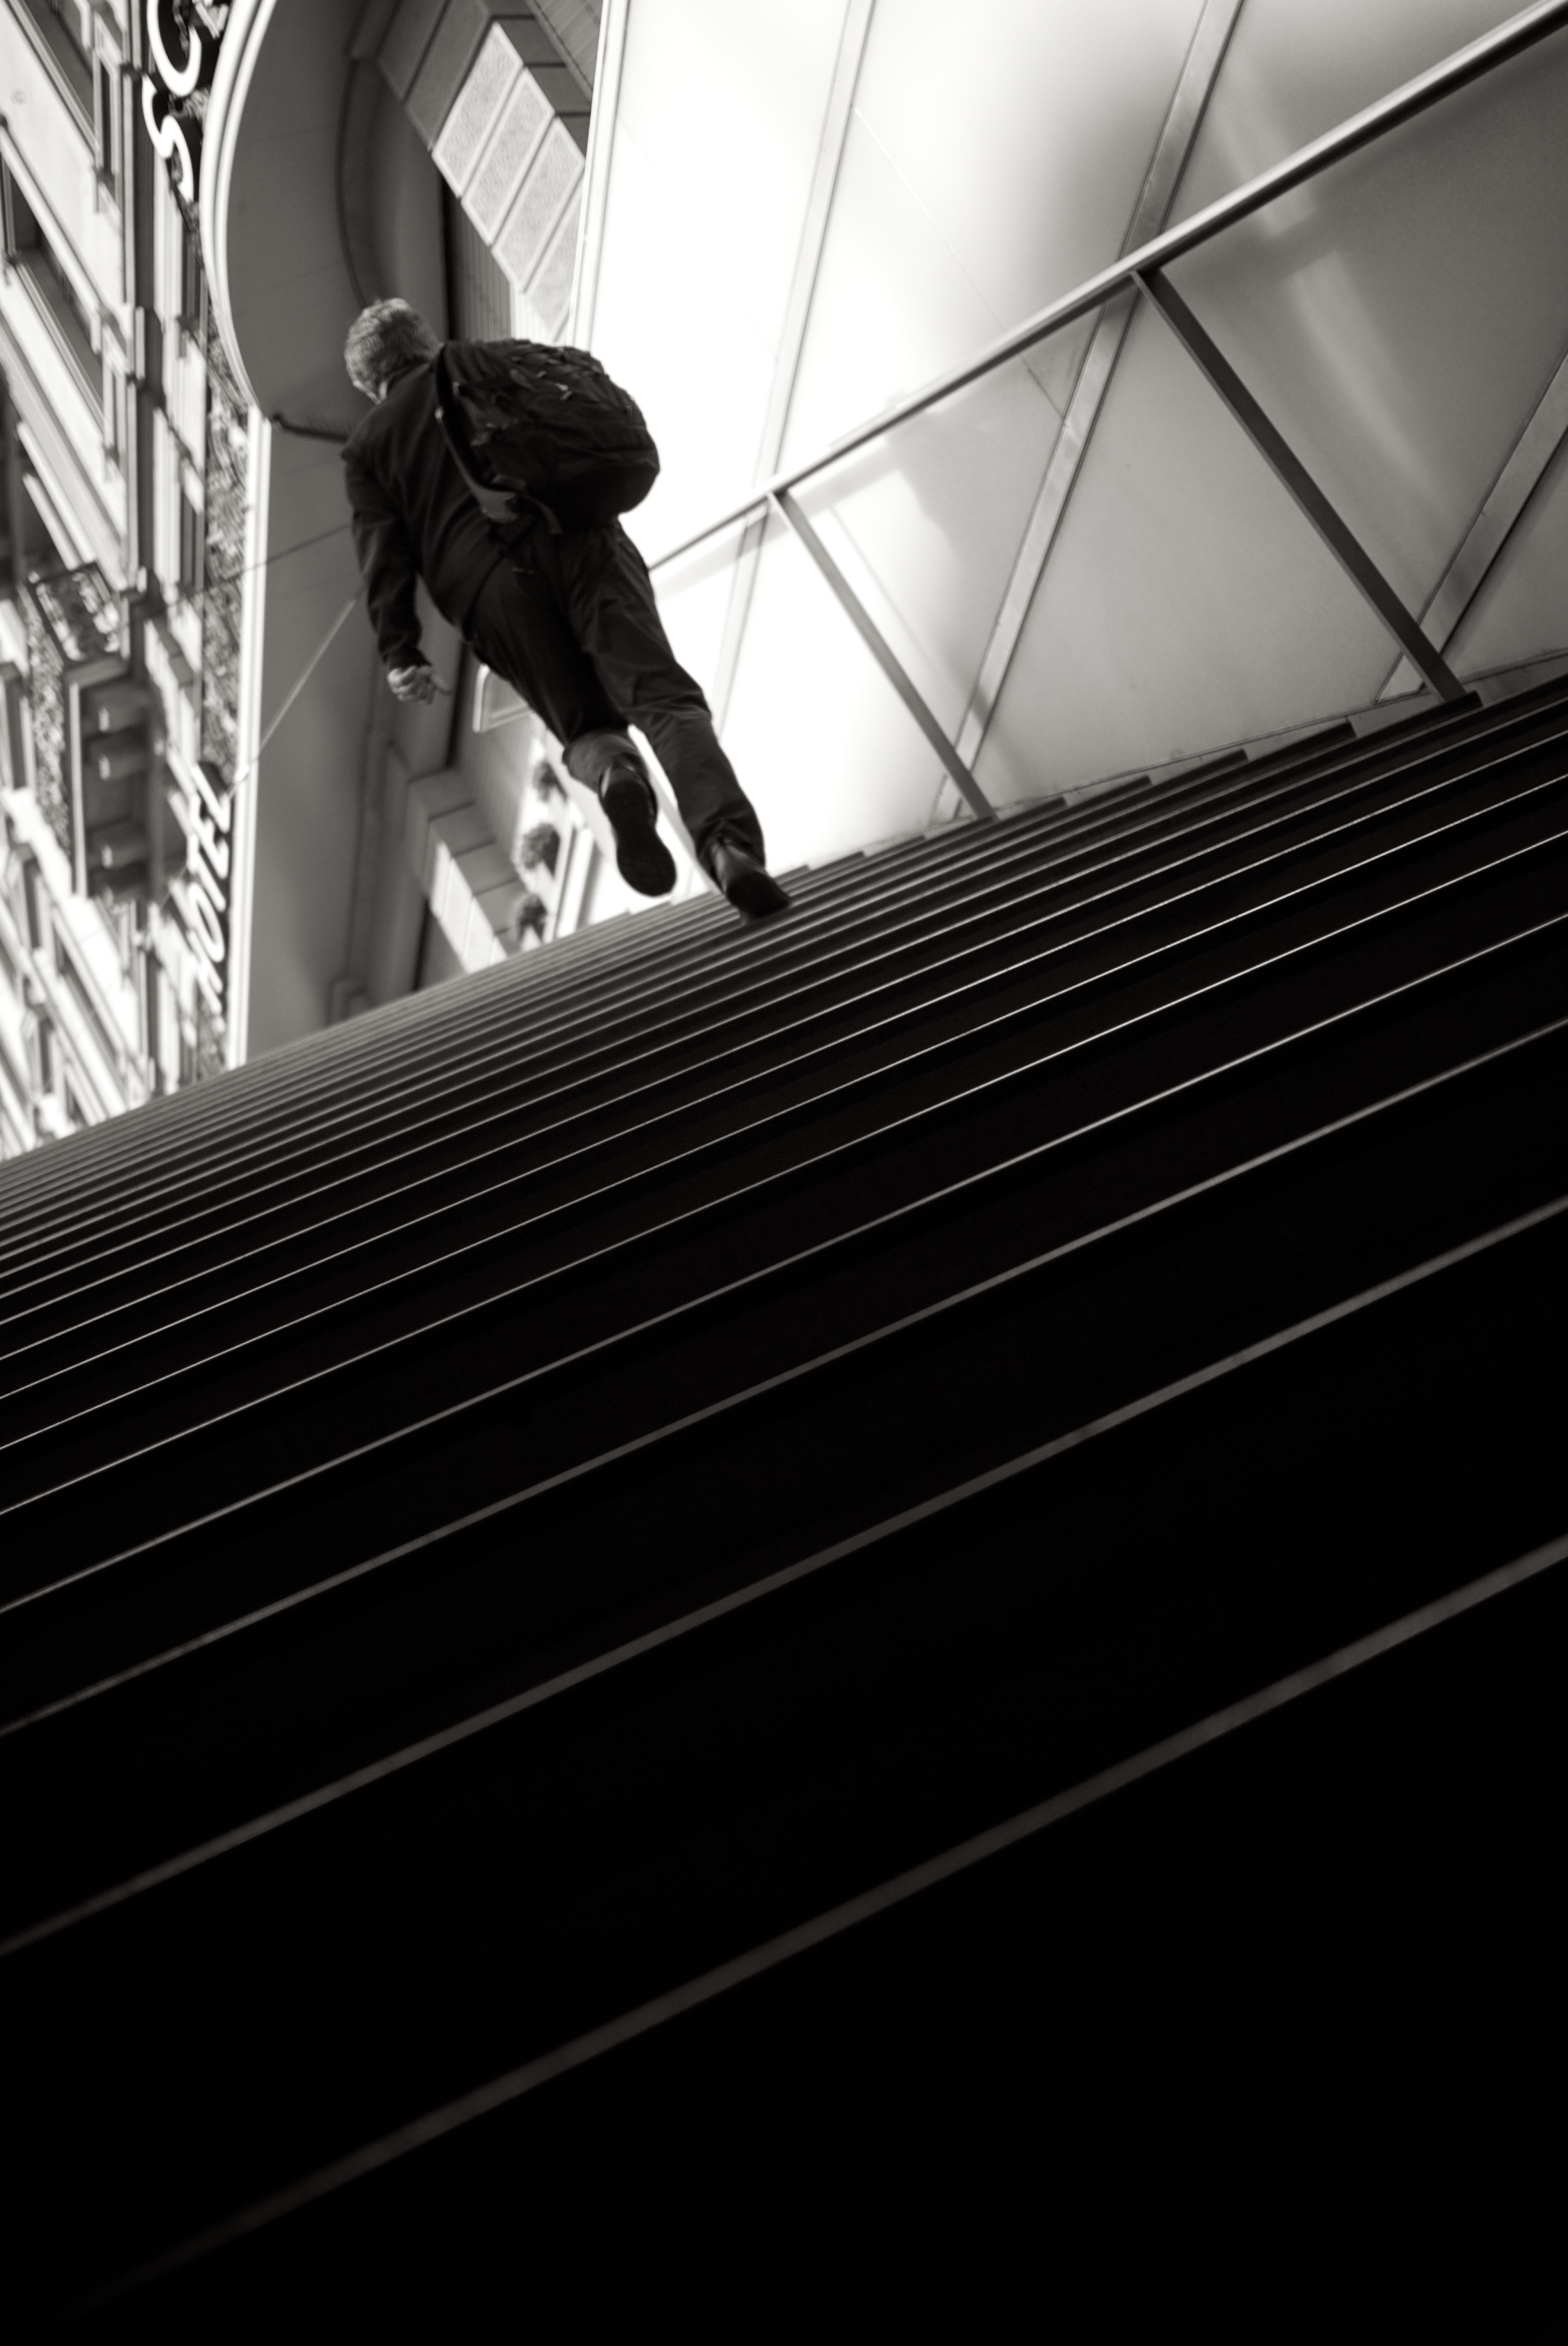
light, black and white, white, street, photography, ebook, line, training, darkness, black, monochrome, streetphotography, flickr, thomas, video, design, olympus, omd, fuji, shape, leica, monochrom, leuthard, screenshot, hcb, thomasleuthard, streettogs, monochrome photography